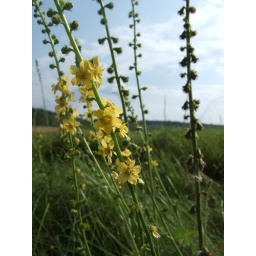
Yellow flower in field